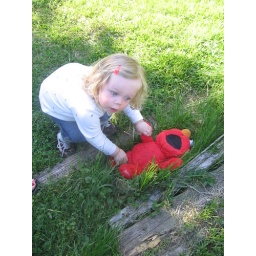
Katie puts Elmo to bed in the grass